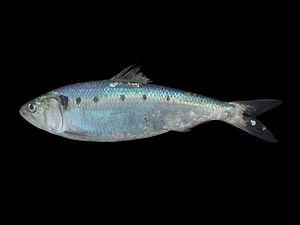
Une alose feinte (Alosa fallax). Photo prise au laboratoire, à bord du RV Belgica, à Westdiep.
Les Clupéiformes sont un ordre de poissons à nageoires rayonnées, caractérisés par une vessie natatoire reliée à leur appareil digestif. Presque tous sont des planctonivores vivant en bancs.
Alosa est un genre de poissons migrateurs anadromes de la famille des Clupeidae, laquelle comprend notamment la sardine et le hareng.
L'alose feinte est un poisson de la famille des Clupeidae. On le trouve dans les îles Britanniques, l'Allemagne, la France, le Portugal, l'Algérie et le Maroc.
Les Clupéidés sont une famille de poissons marins de l'ordre des Clupeiformes. C'est celle des harengs, aloses, sardines et menhadens. Elle comprend certains des poissons les plus consommés dans le monde.
L'alose à l'étouffée, ou alose à l'avignonnaise est un mets typiquement avignonnais à base de poisson et d'oseille, cuit à l'étouffée.